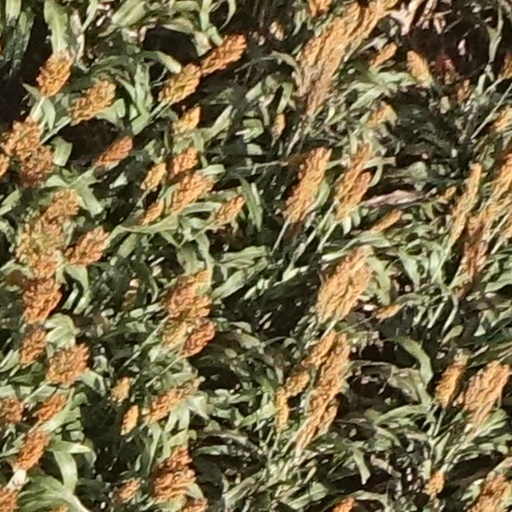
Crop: sorghum